The Beginning Was Sin

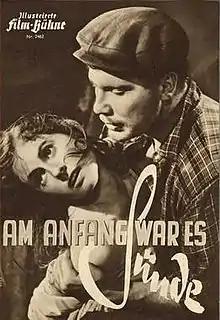
German film poster

The Beginning Was Sin (German: Am Anfang war es Sünde) is a 1954 West-German-Yugoslavian drama film directed by František Čáp and starring Ruth Niehaus, Viktor Staal and Hansi Knoteck.